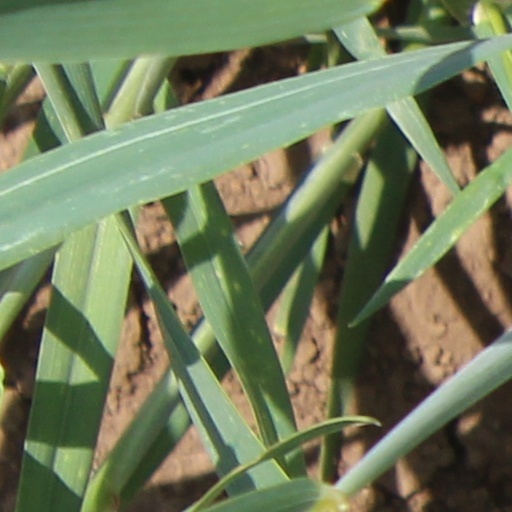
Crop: wheat